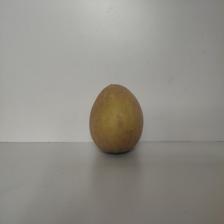
Size: Large